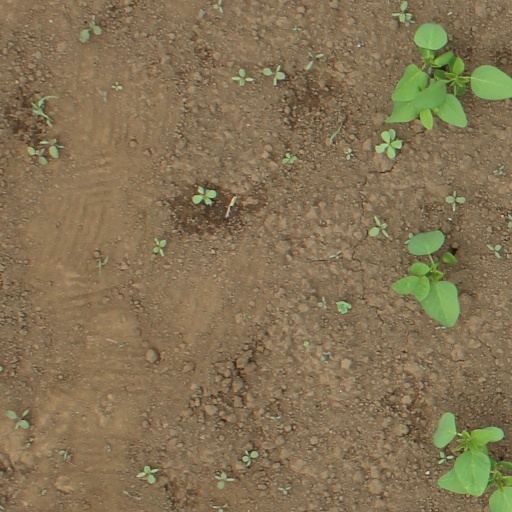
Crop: soybean